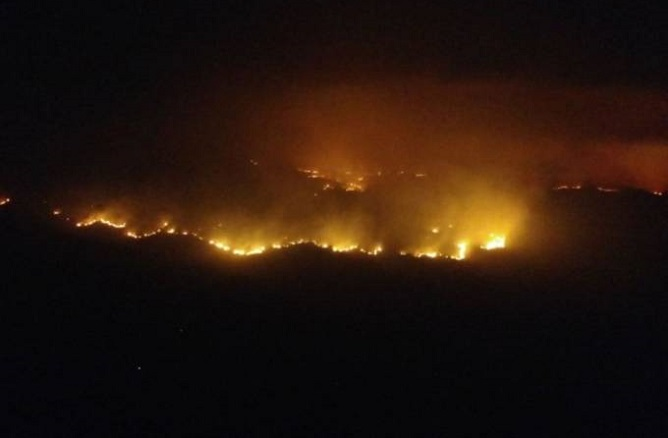
Fire: yes
Smoke: yes